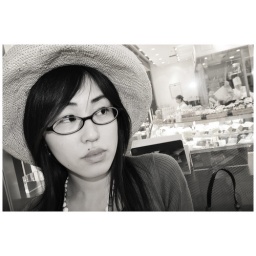
girl in hat